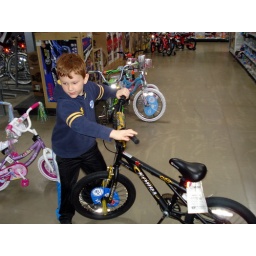
well he did it saved $128.25 working on thngs around the house for his new bike